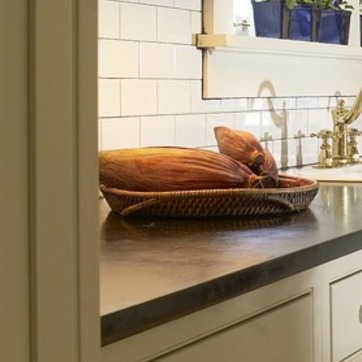
Material: food